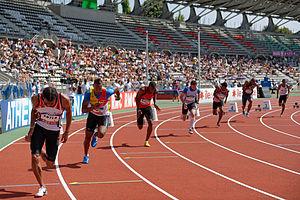
Première série du 200 mètres masculin aux championnats de France d'athlétisme 2013 au Stade Charléty à Paris, le 14 juillet 2013.
Les Championnats de France d'athlétisme « Élite » 2013 ont eu lieu du 12 au 14 juillet 2013 à Paris au Stade Charléty.